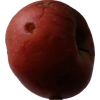
Label: Apple 17